Jack Hamilton (sports executive)

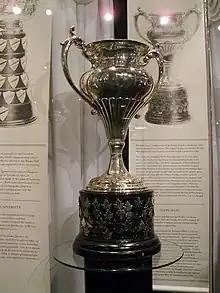
Silver bowl trophy with two large handles, mounted on a black plinth

Hamilton was elected vice-president of the CAHA in March 1928, at the same meeting when control of the Allan Cup was formally handed over from its trustees to the CAHA. He was re-elected vice-president in March 1929, and was named to the finance committee which controlled all CAHA funds except for Allan Cup proceeds. He was placed in charge of junior and senior playoffs for Western Canada, and stated the lack of artificial ice surfaces in Alberta and Saskatchewan as a reason for playing the finals in Winnipeg.